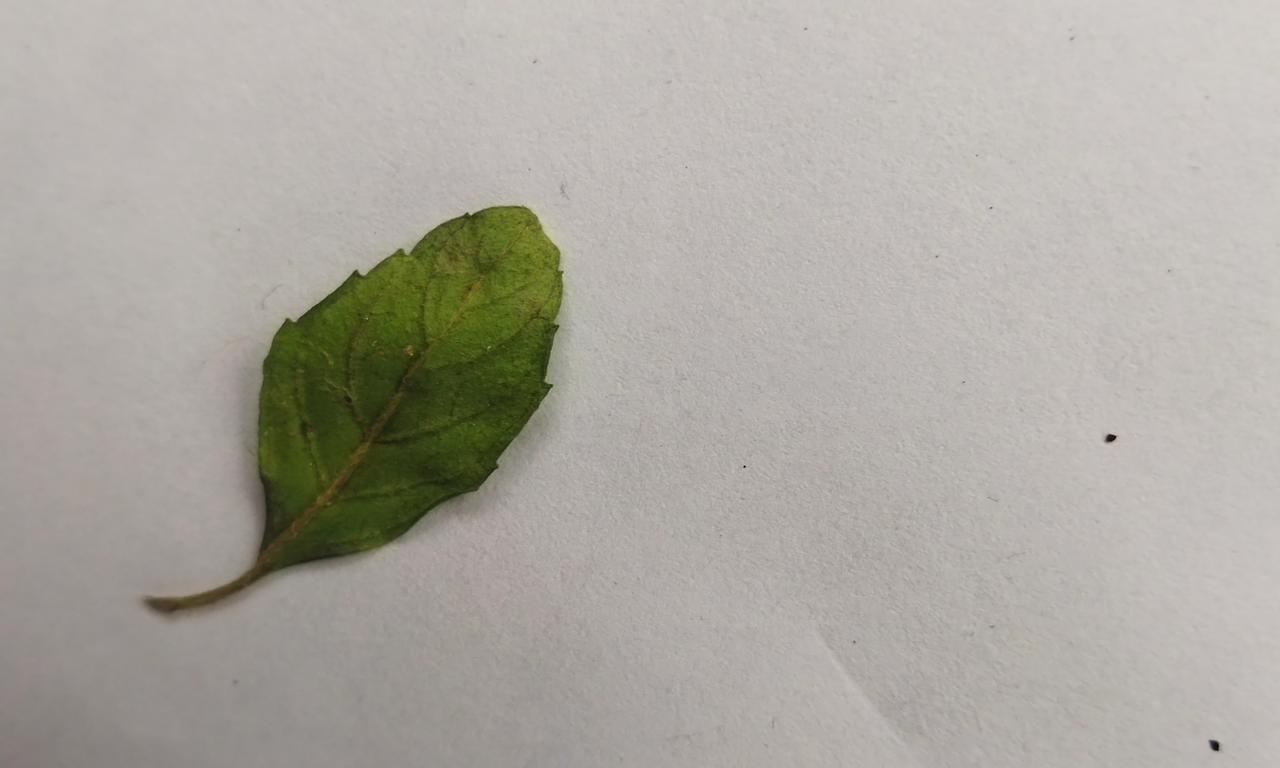
Label: Fresh